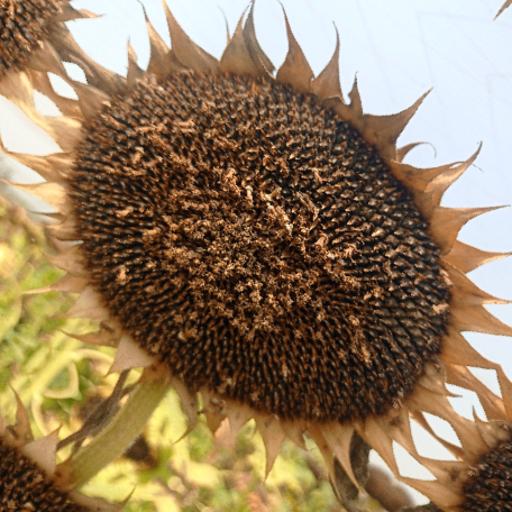
Label: Gray_mold